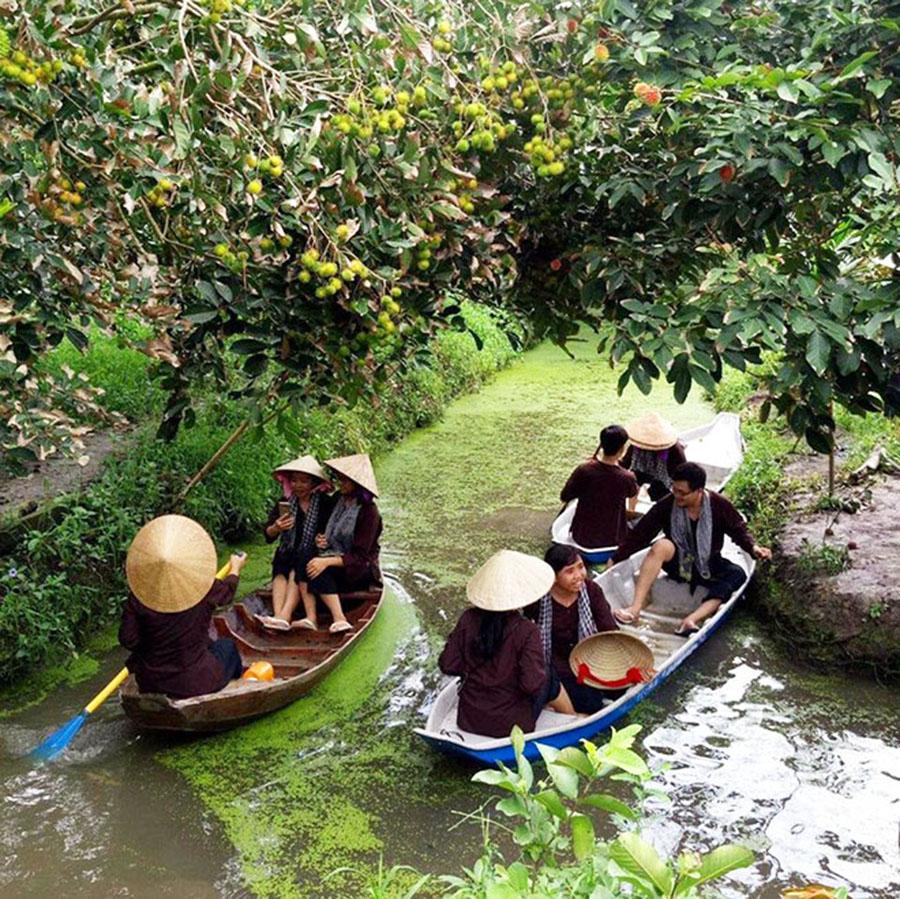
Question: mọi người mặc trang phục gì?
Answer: mọi người mặc đồ bà ba